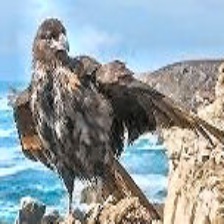
Species: STRIATED CARACARA
Scientific name: PHALCOBOENUS AUSTRALIS